Automatic train control

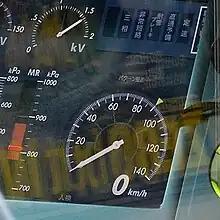
D-ATC indicator used on the E233 series trains

The digital ATC system uses the track circuits to detect the presence of a train in the section and then transmits digital data from wayside equipment to the train on the track circuit numbers, the number of clear sections (track circuits) to the next train ahead, and the platform that the train will arrive at. The received data is compared with data about track circuit numbers saved in the train on-board memory and the distance to the next train ahead is computed. The on-board memory also saves data on track gradients, and speed limits over curves and points. All this data forms the basis for ATC decisions when controlling the service brakes and stopping the train.